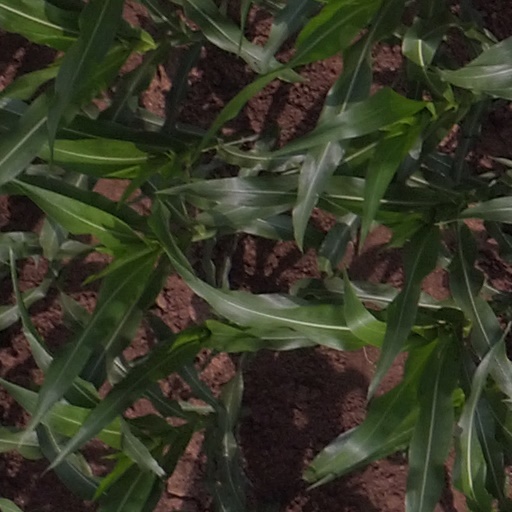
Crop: maize; corn